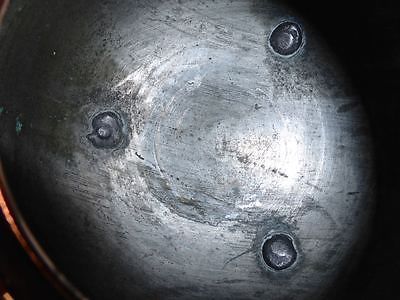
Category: kettle